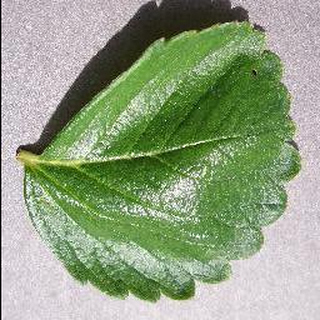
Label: healthy_strawberry